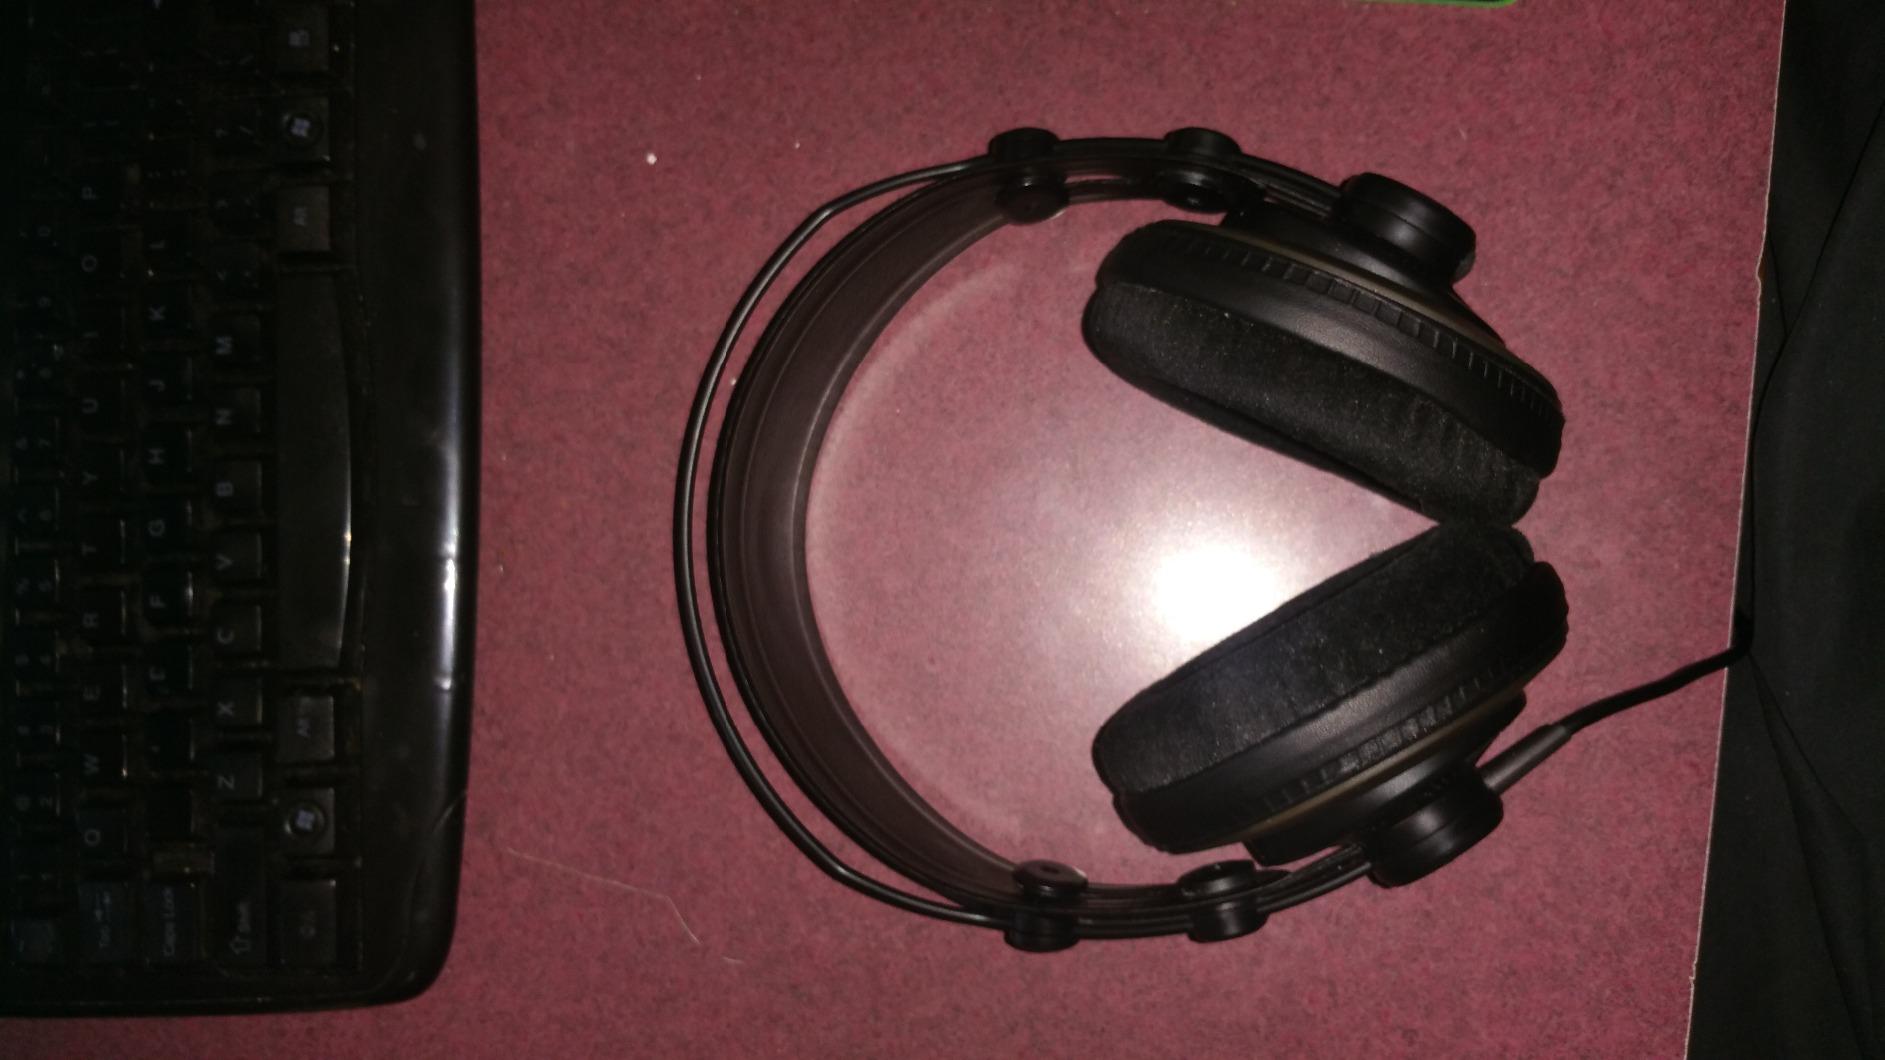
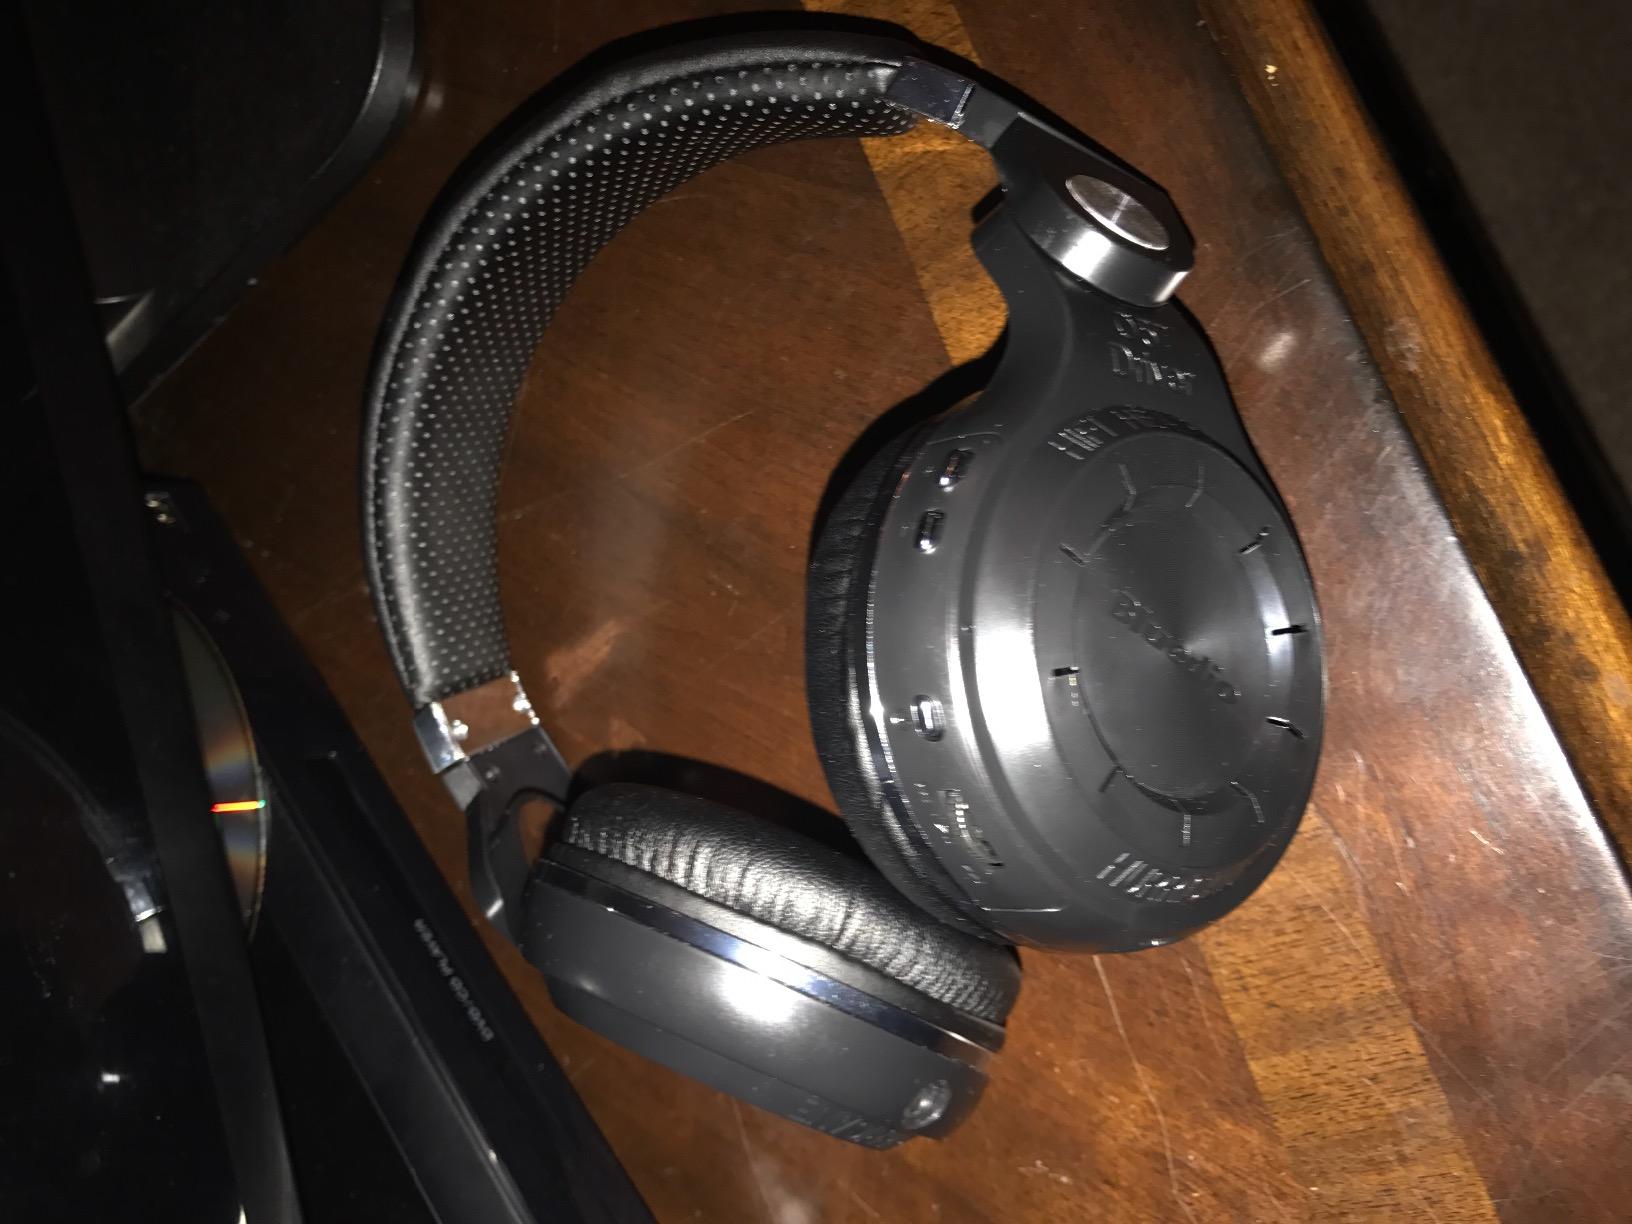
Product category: headphones
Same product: no